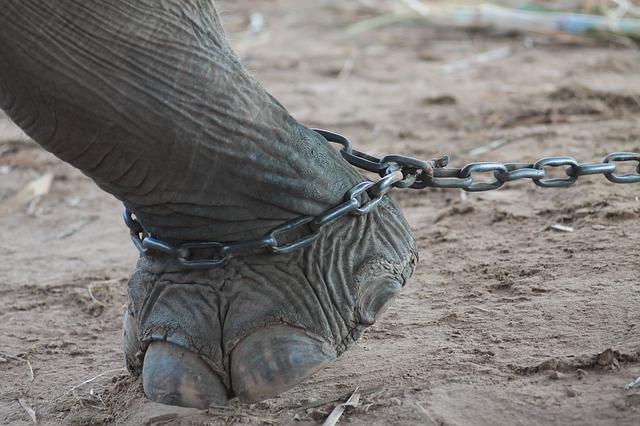
Label: elefante